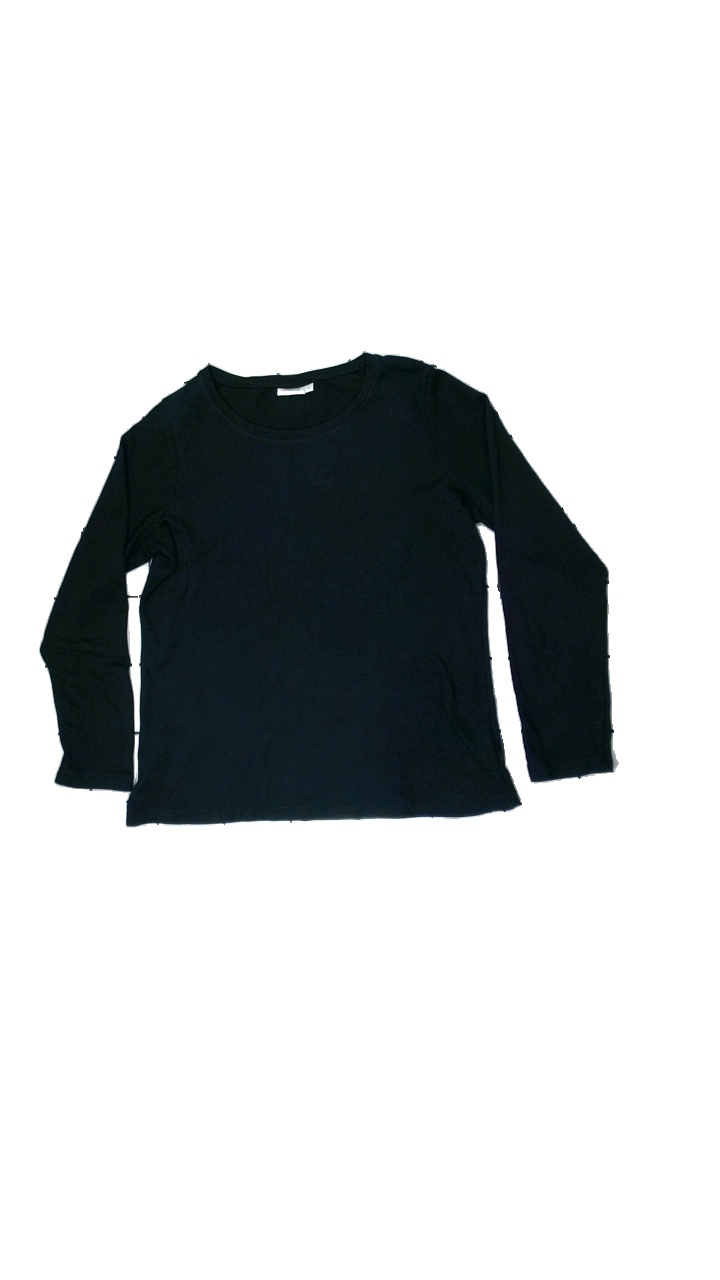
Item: Top (Ladies)
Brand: Lindex
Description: Black top from Generous by Lindex, size L. Okay condition.
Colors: Black
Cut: Regular, C-collar
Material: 100% cotton
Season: All
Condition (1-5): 3
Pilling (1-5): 5
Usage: Reuse
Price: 50-100